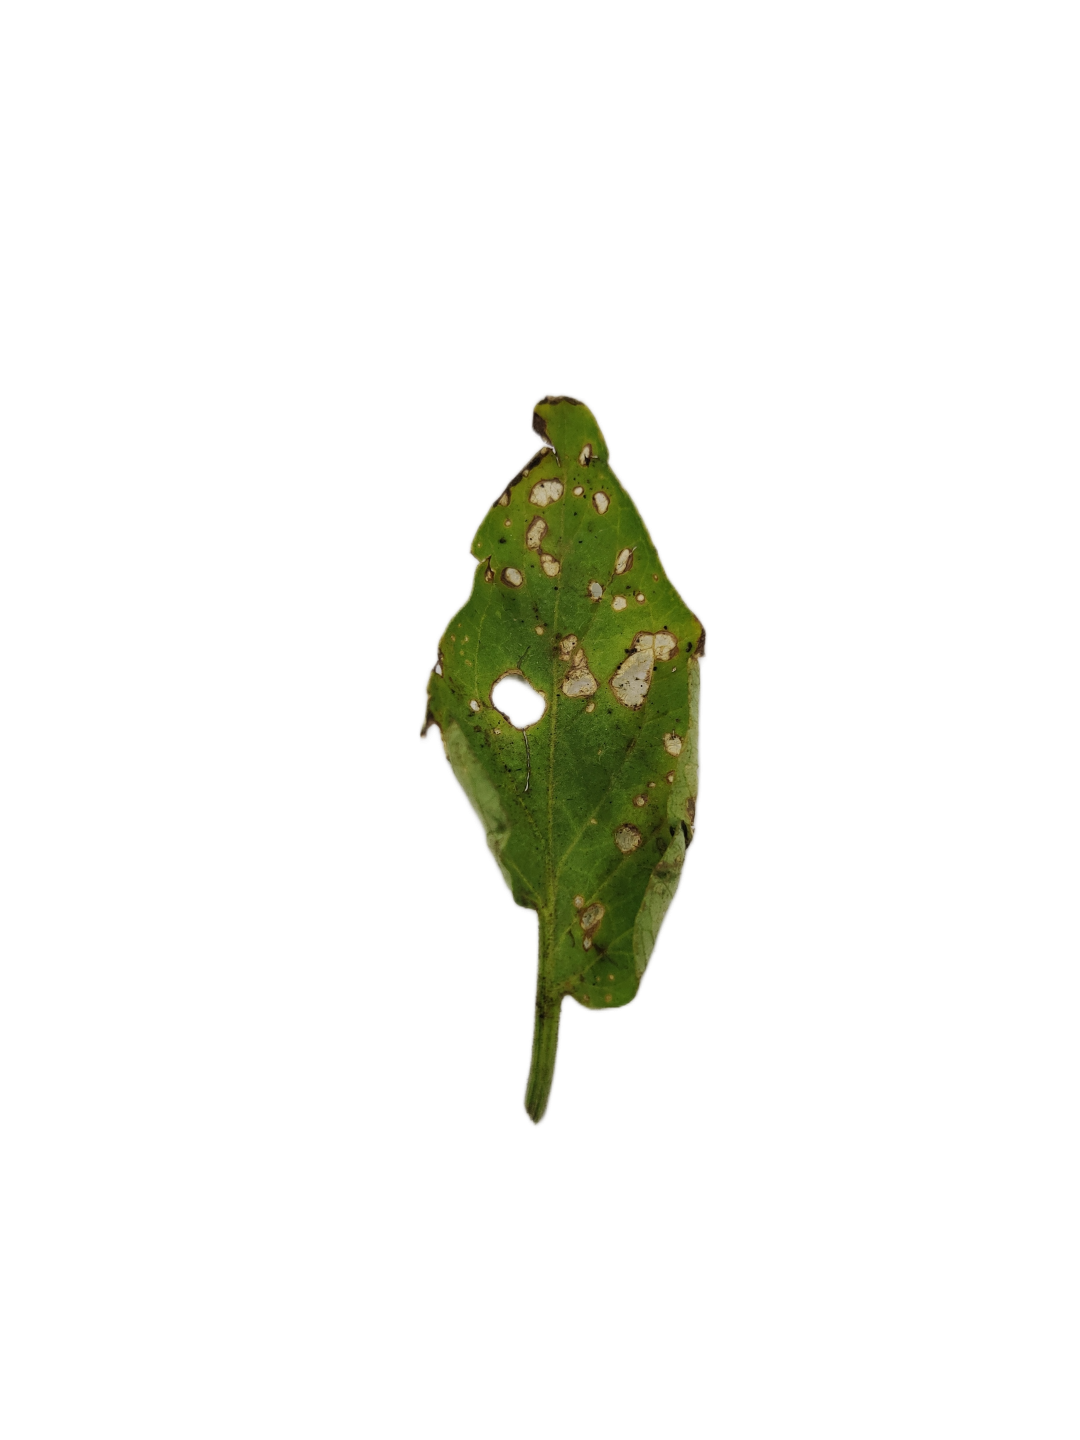
Crop: Tomato
Label: White_spot